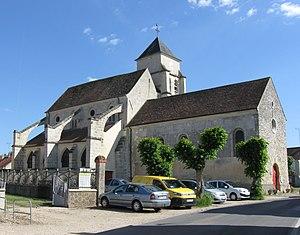
Église Saint-Rémi de Congis-sur-Thérouanne. (Seine-et-Marne, région Île-de-France).
Congis-sur-Thérouanne est une commune française située dans le département de Seine-et-Marne en région Île-de-France.